Pioneer Base Ball Club (Oregon)

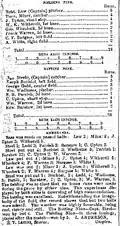
The box score published in "The Oregonian" of the Pioneers first game on August 8, 1866.

The Pioneer Base Ball Club was organized on June 2, 1866, the first baseball team formed in the state of Oregon. Its first recorded game took place on August 3, 1866. The team, which at the time were said to represent the entire state of Oregon, played an intra-squad match-up, meaning they split the team up and played against each other. The attendance of the game was reported as being "tolerably fair" but that many spectators arrived to the team's ball park East Portland while the game was concluding. Robert Law, a pitcher, served as the captain of the "fielding nine" and James Steel, a catcher led the "batting nine". The fielders' infield was composed of James B. Upton at shortstop, Ward K. Witherell at first base, George Wheolock at second and Frank Warren at third. In the outfield, the fielders played C. F. Berges in left and A. White in right. The fielders catcher was Theodore F. Miner. The batters' infield featured C. Upton at shortstop, Ed Barstow at first base, Frank Warren at second and S. B. Parrish at third. George Cadd and Joseph Buchtel were the batters' outfielders. William Wadhams was their pitcher. The batting nine won the game over the fielders by a score of 28–24.